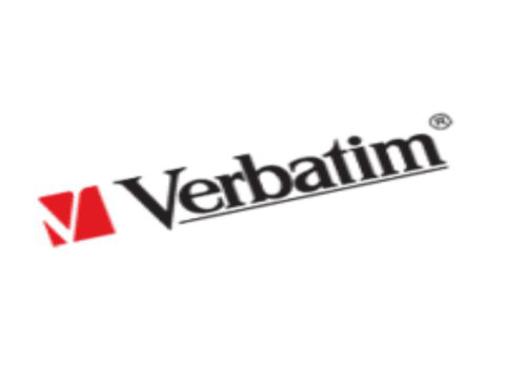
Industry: Necessities